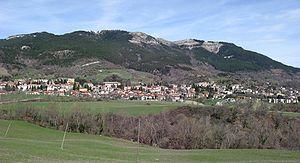
Carpegna est une commune italienne d'environ 1 700 habitants, située dans la province de Pesaro et Urbino, dans la région Marches, en Italie centrale.